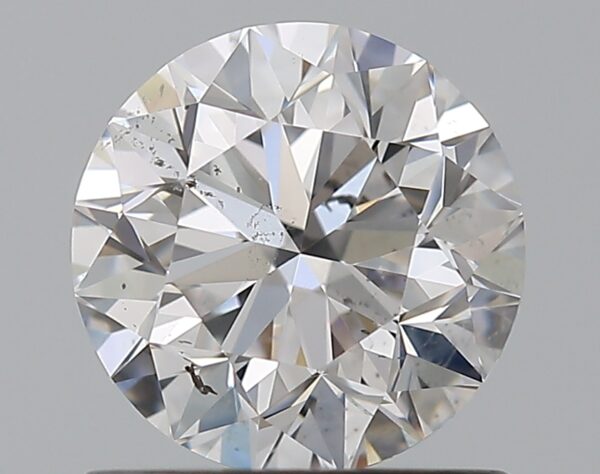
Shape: round
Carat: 1
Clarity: SI1
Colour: D
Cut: VG
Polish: EX
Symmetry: EX
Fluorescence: N
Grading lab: GIA
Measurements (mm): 6.22 x 6.26 x 4.03